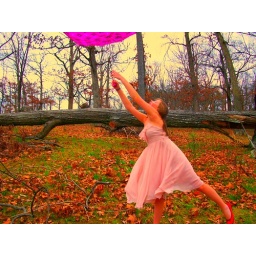
upon feilds and feilds of red flowers